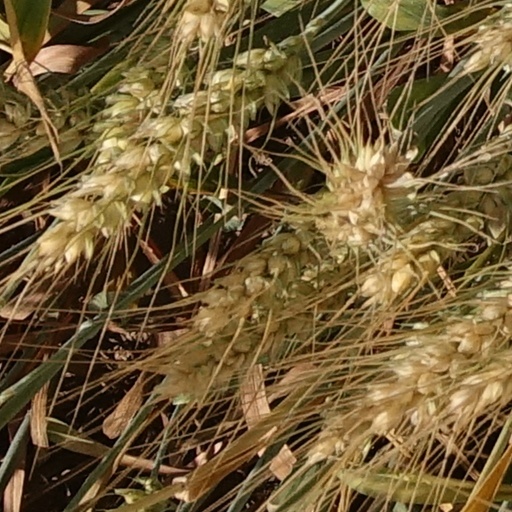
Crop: wheat